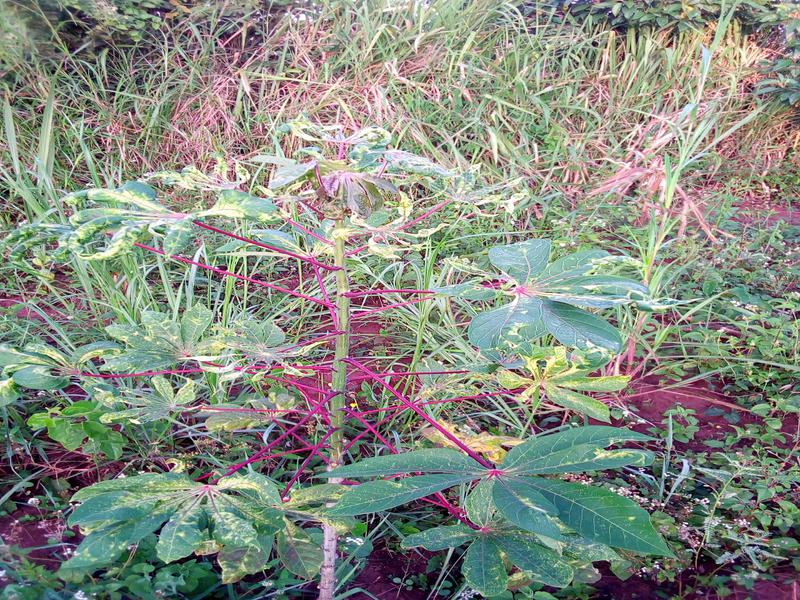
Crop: cassava
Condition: mosaic_disease